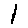
Label: 1